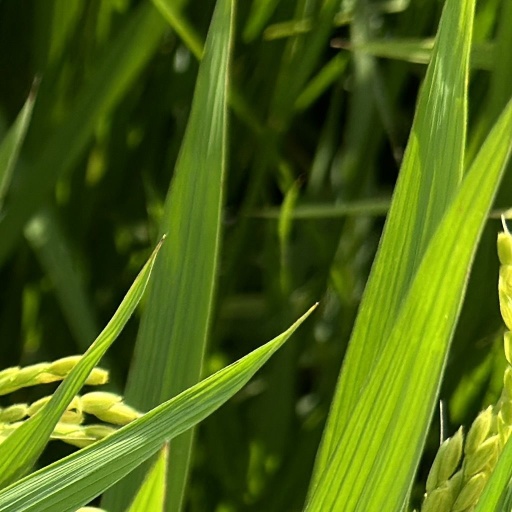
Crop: rice